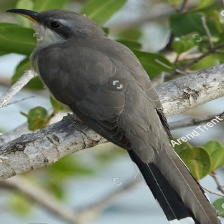
Species: MANGROVE CUCKOO
Scientific name: COCCYZUS MINOR